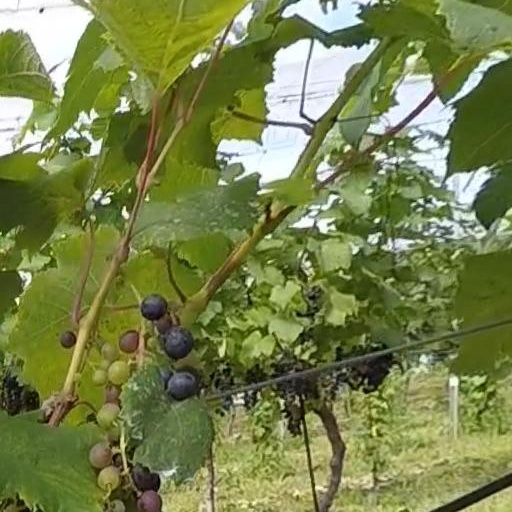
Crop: grape